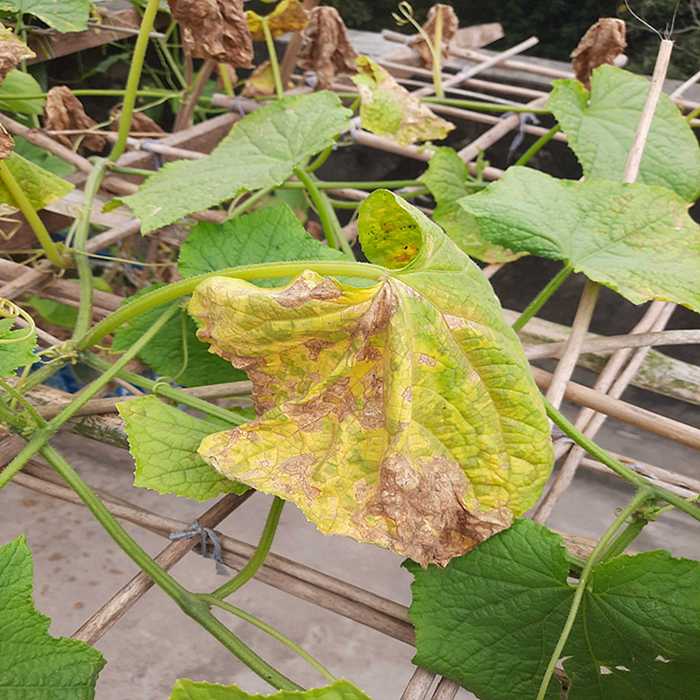
Plant: Cucumber
Label: Anthracnose lesions